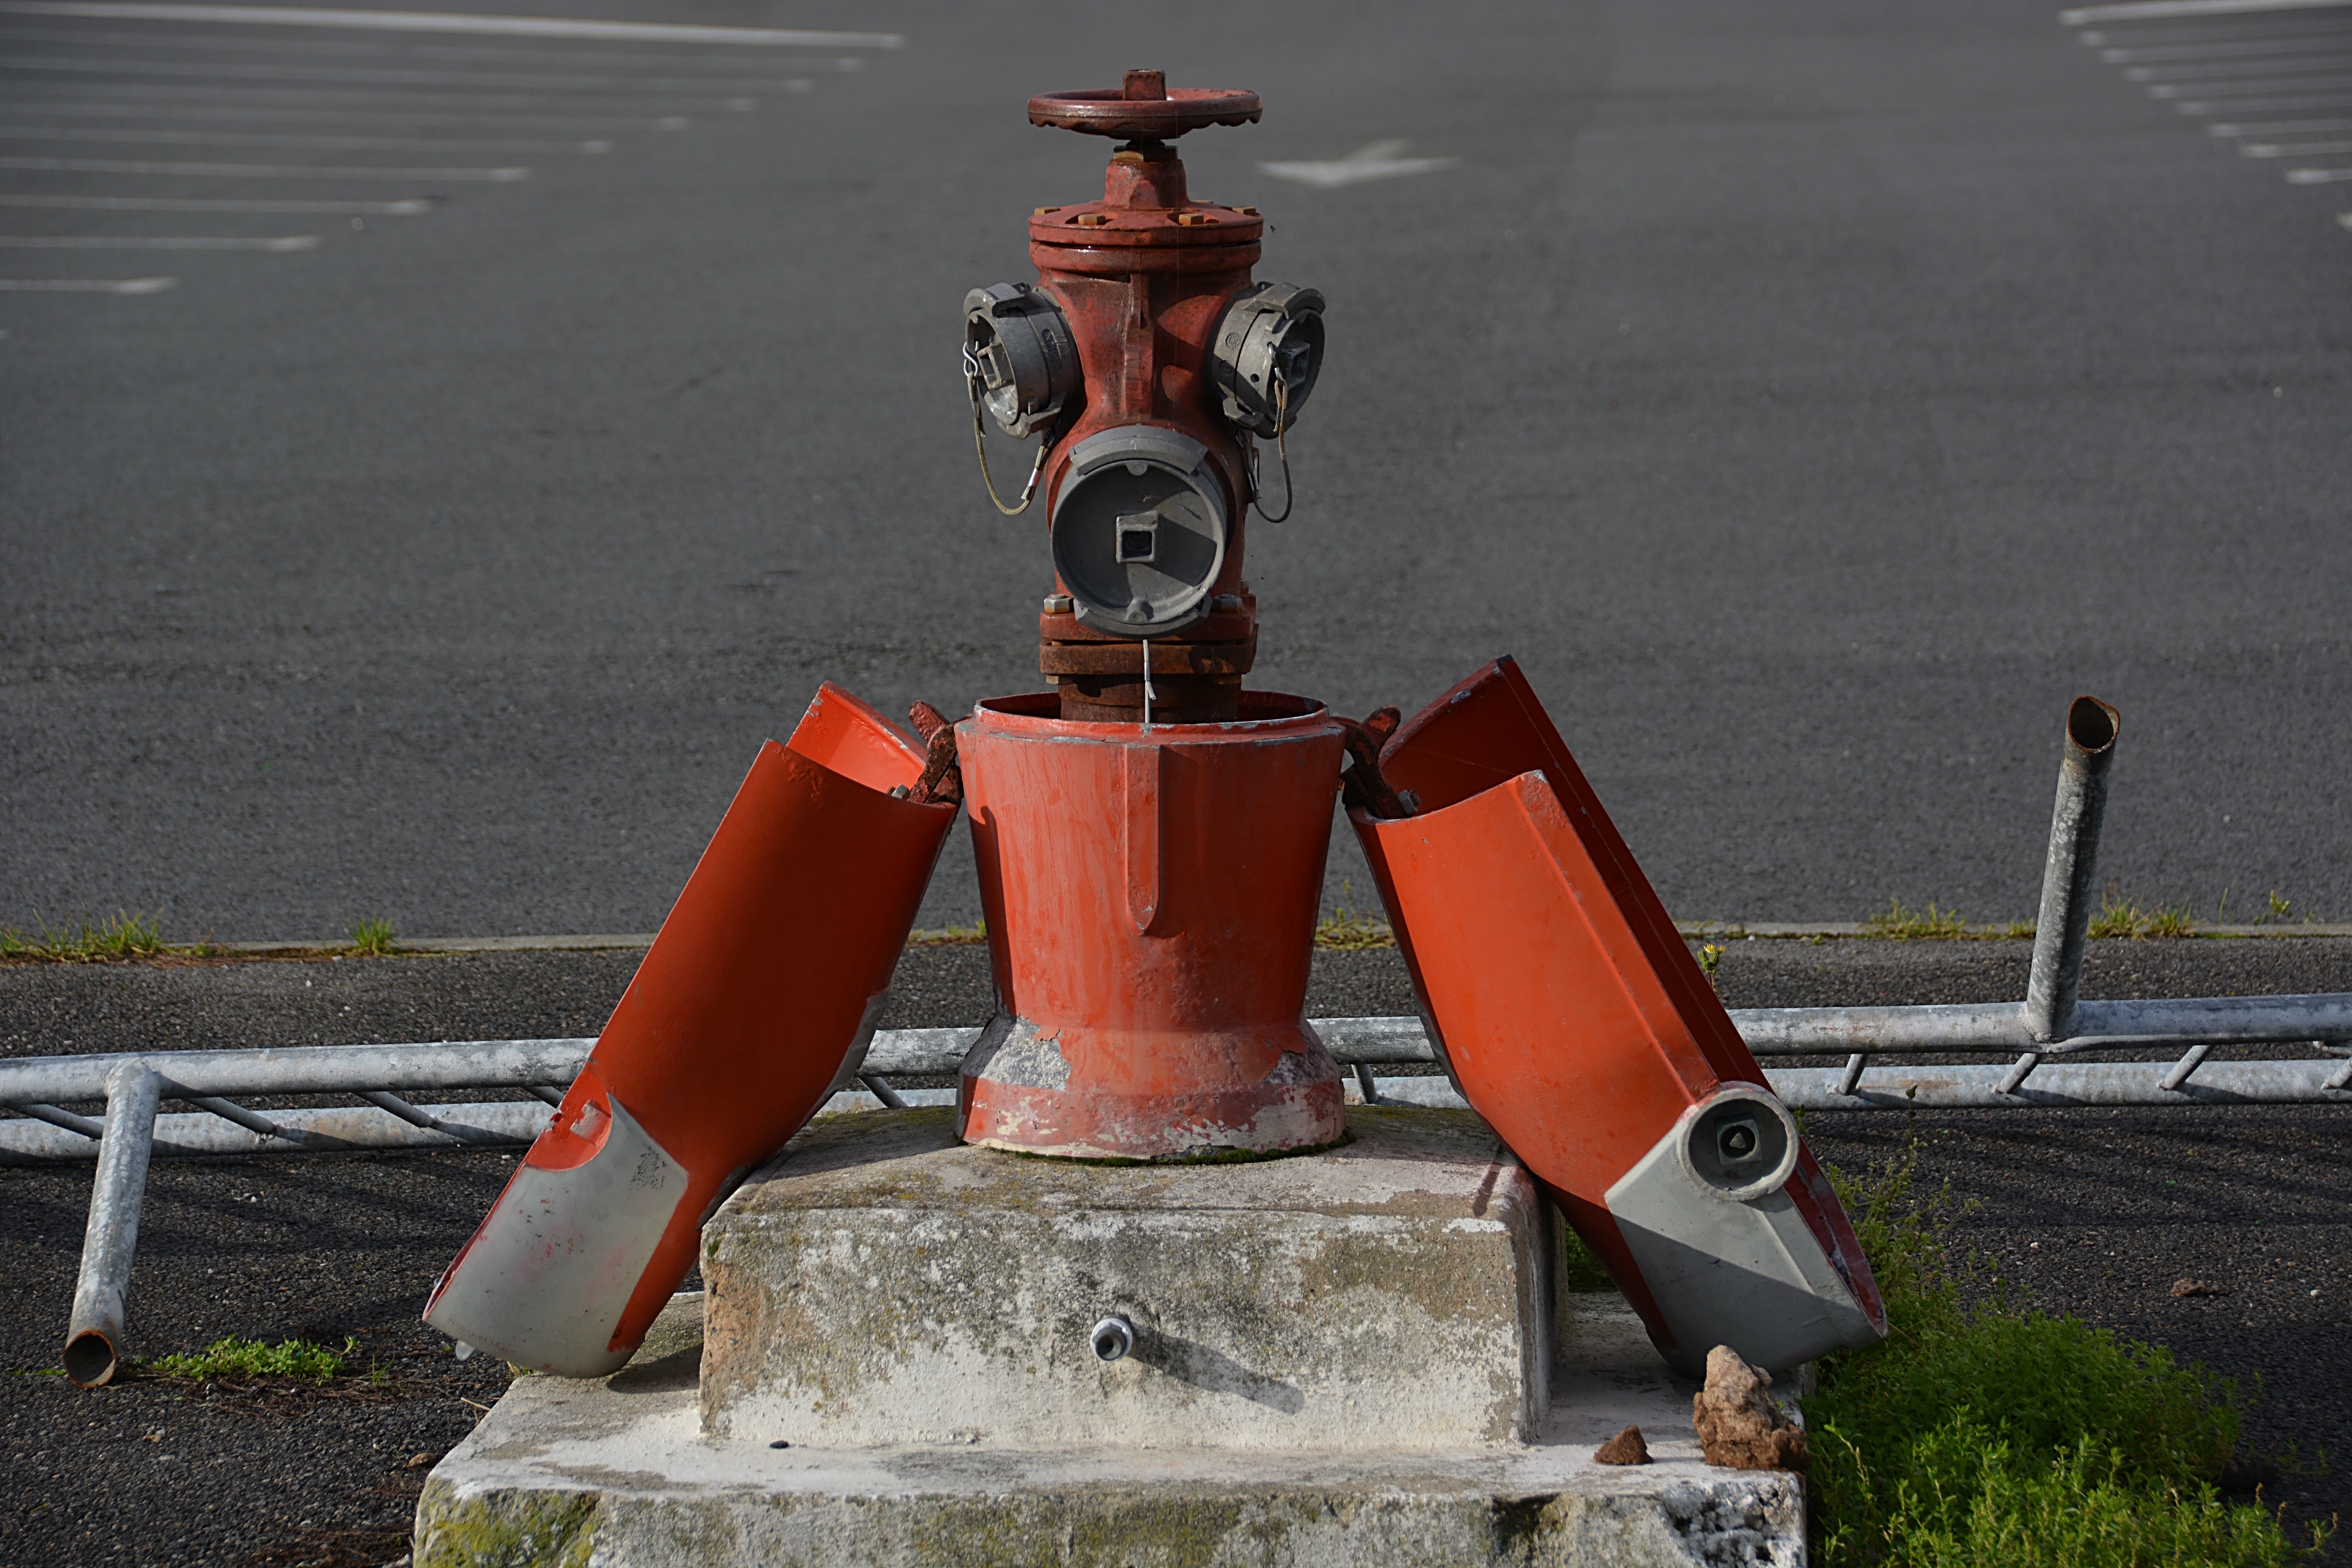
vehicle, flame, fire, machine, burn, fire department, turn on, pyromaniac, terminal fire